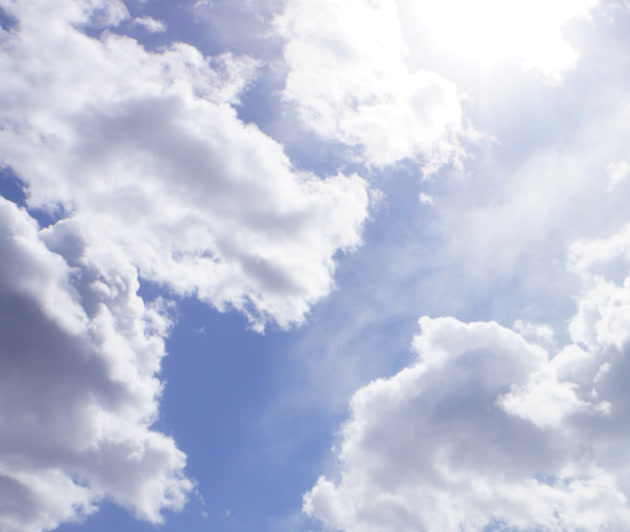
Cloud type: Cumulus